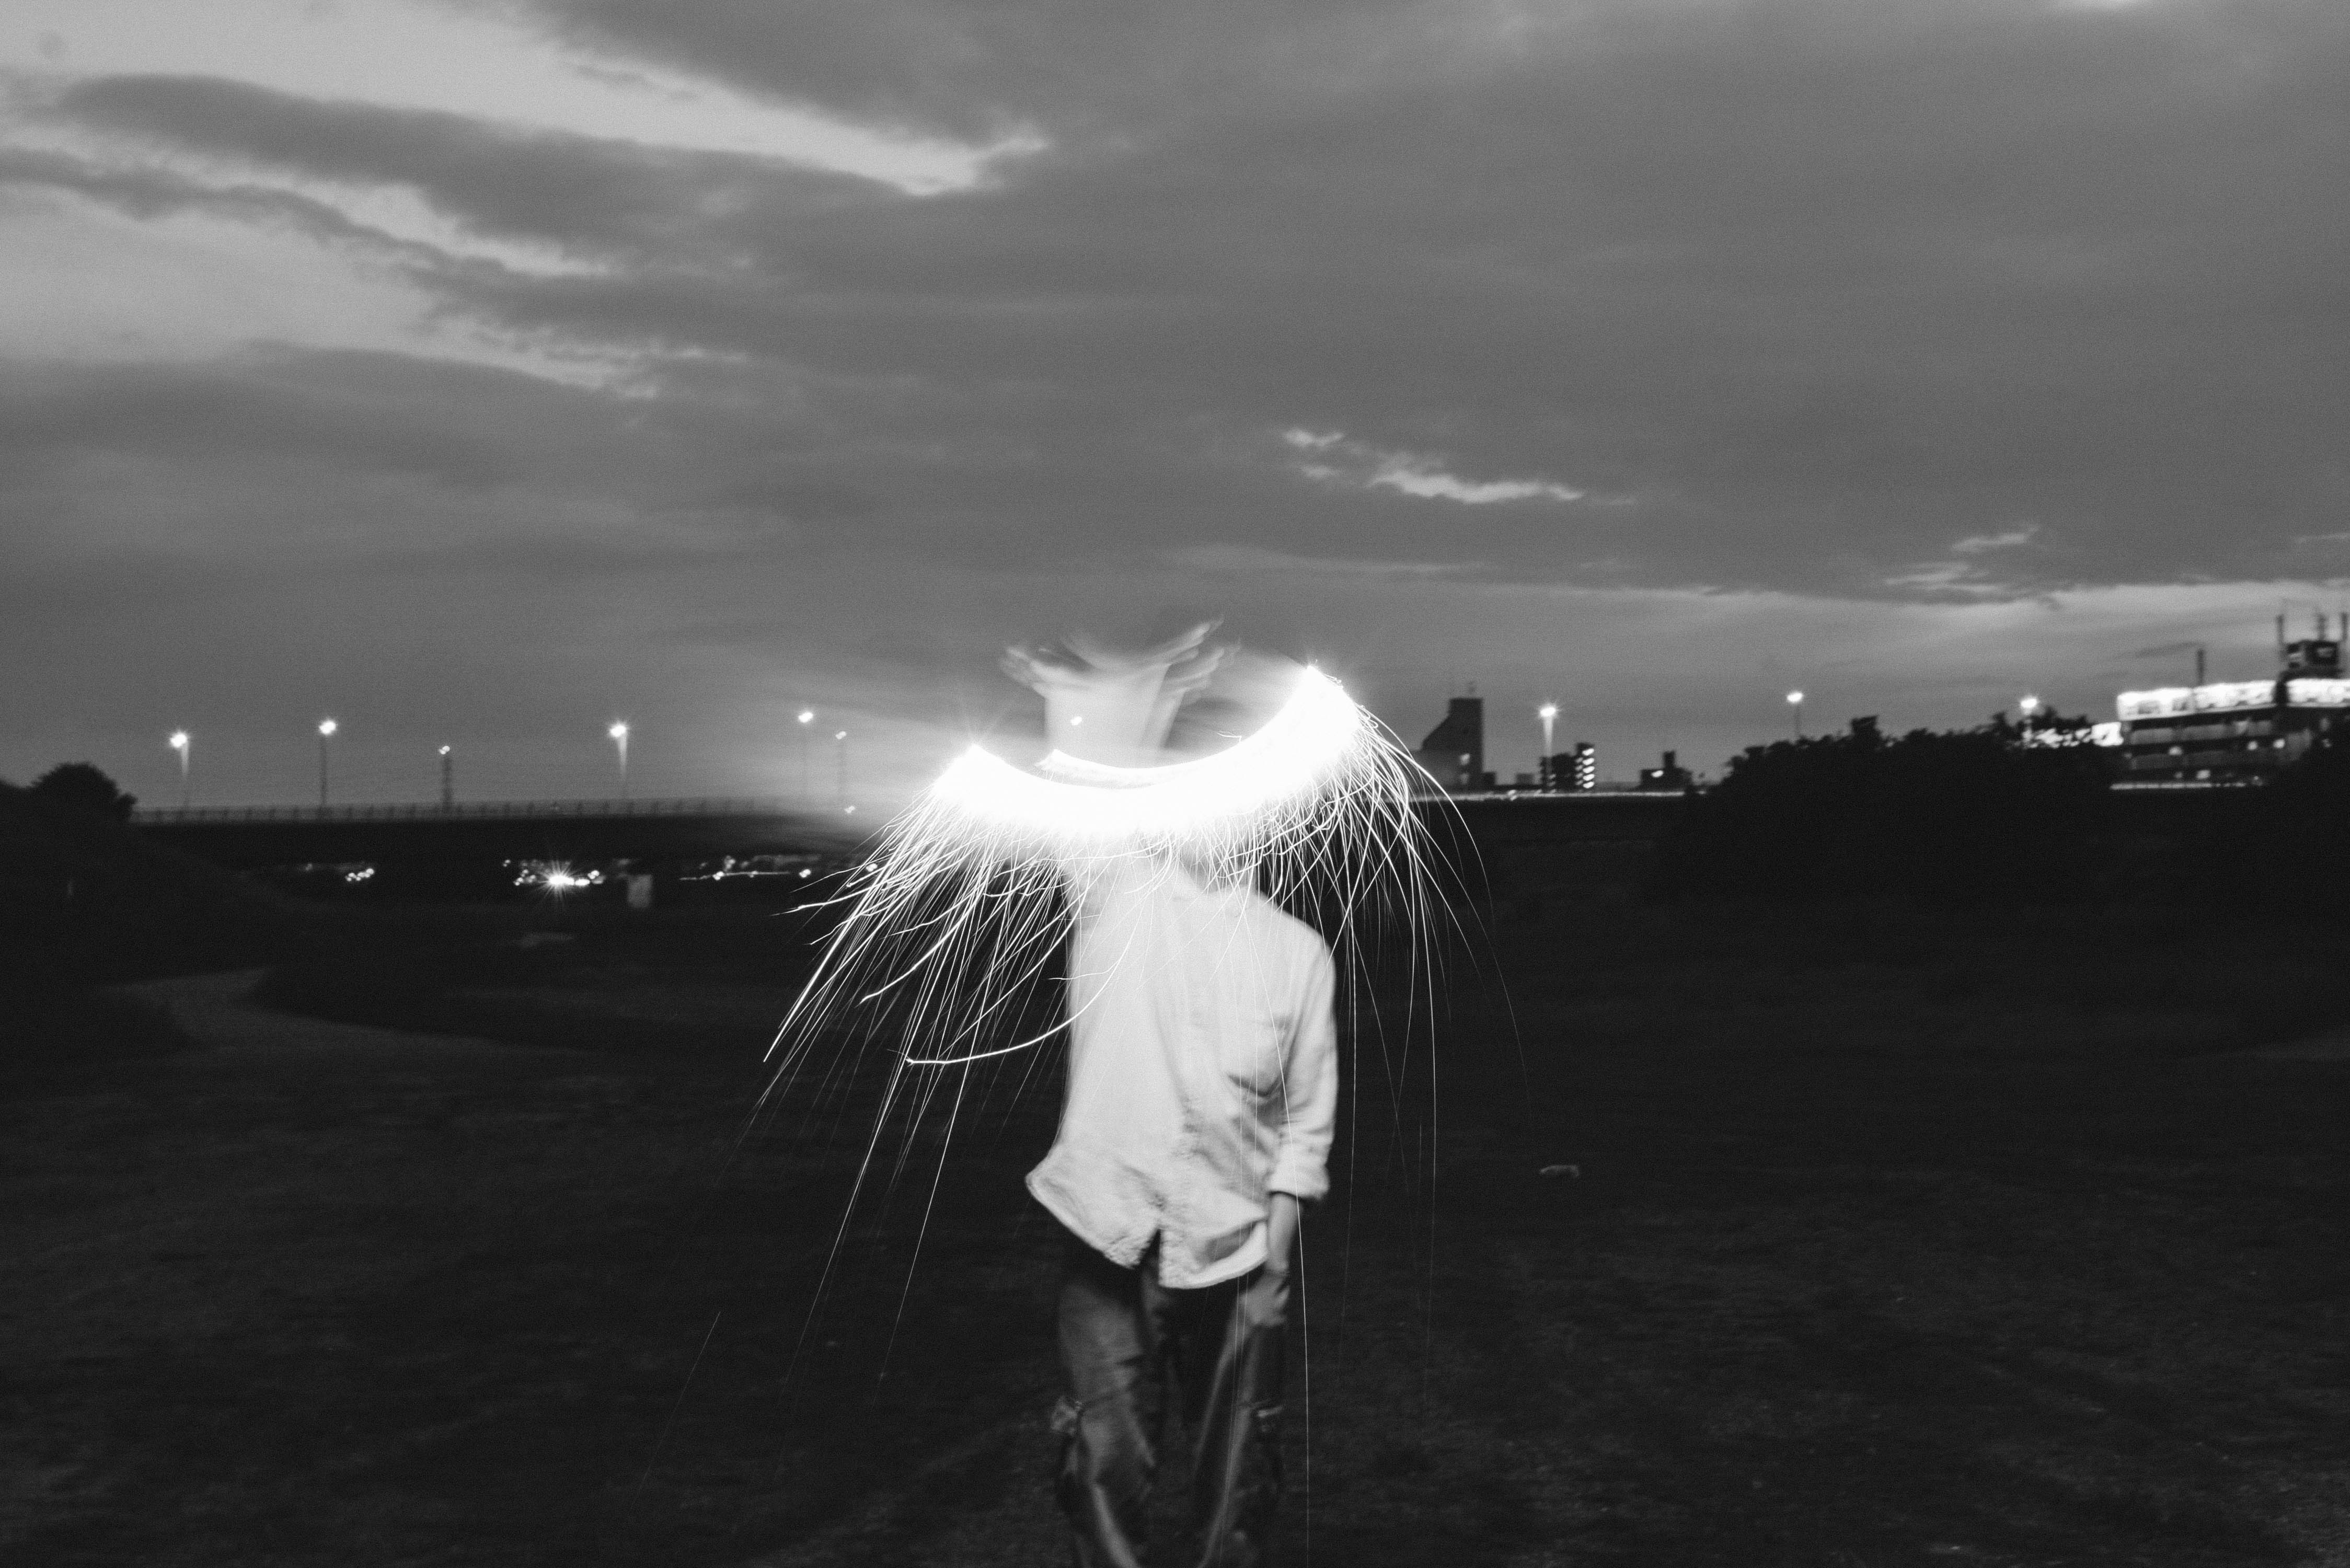
wing, light, cloud, black and white, white, photography, sunlight, wave, wind, darkness, black, monochrome, image, monochrome photography, atmosphere of earth